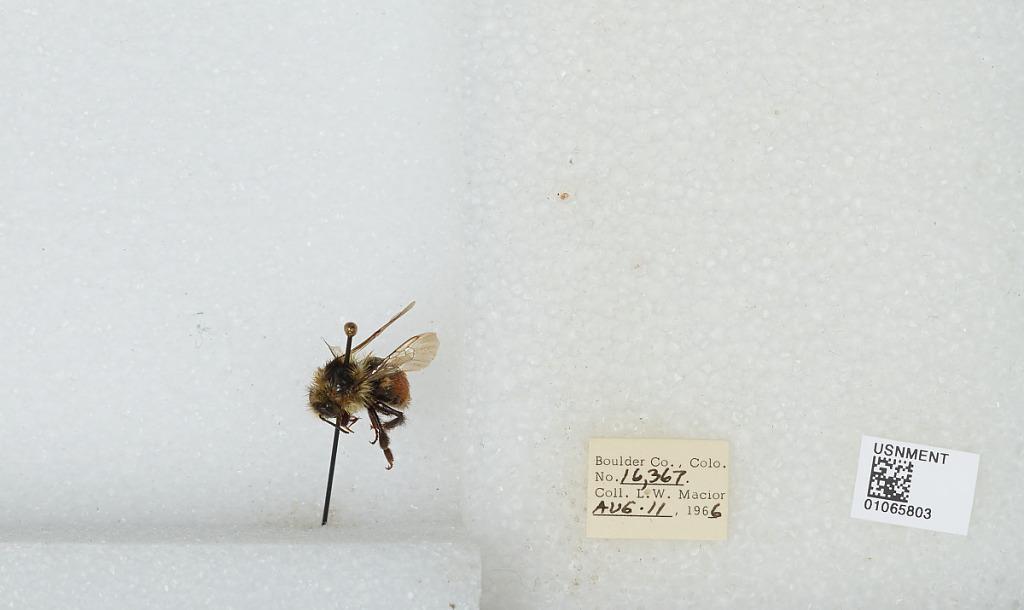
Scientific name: Bombus (Pyrobombus) bifarius Cresson
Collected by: L. Macior
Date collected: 1966-8-11
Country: United States
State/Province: Colorado
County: Boulder
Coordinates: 40.0017, -105.308